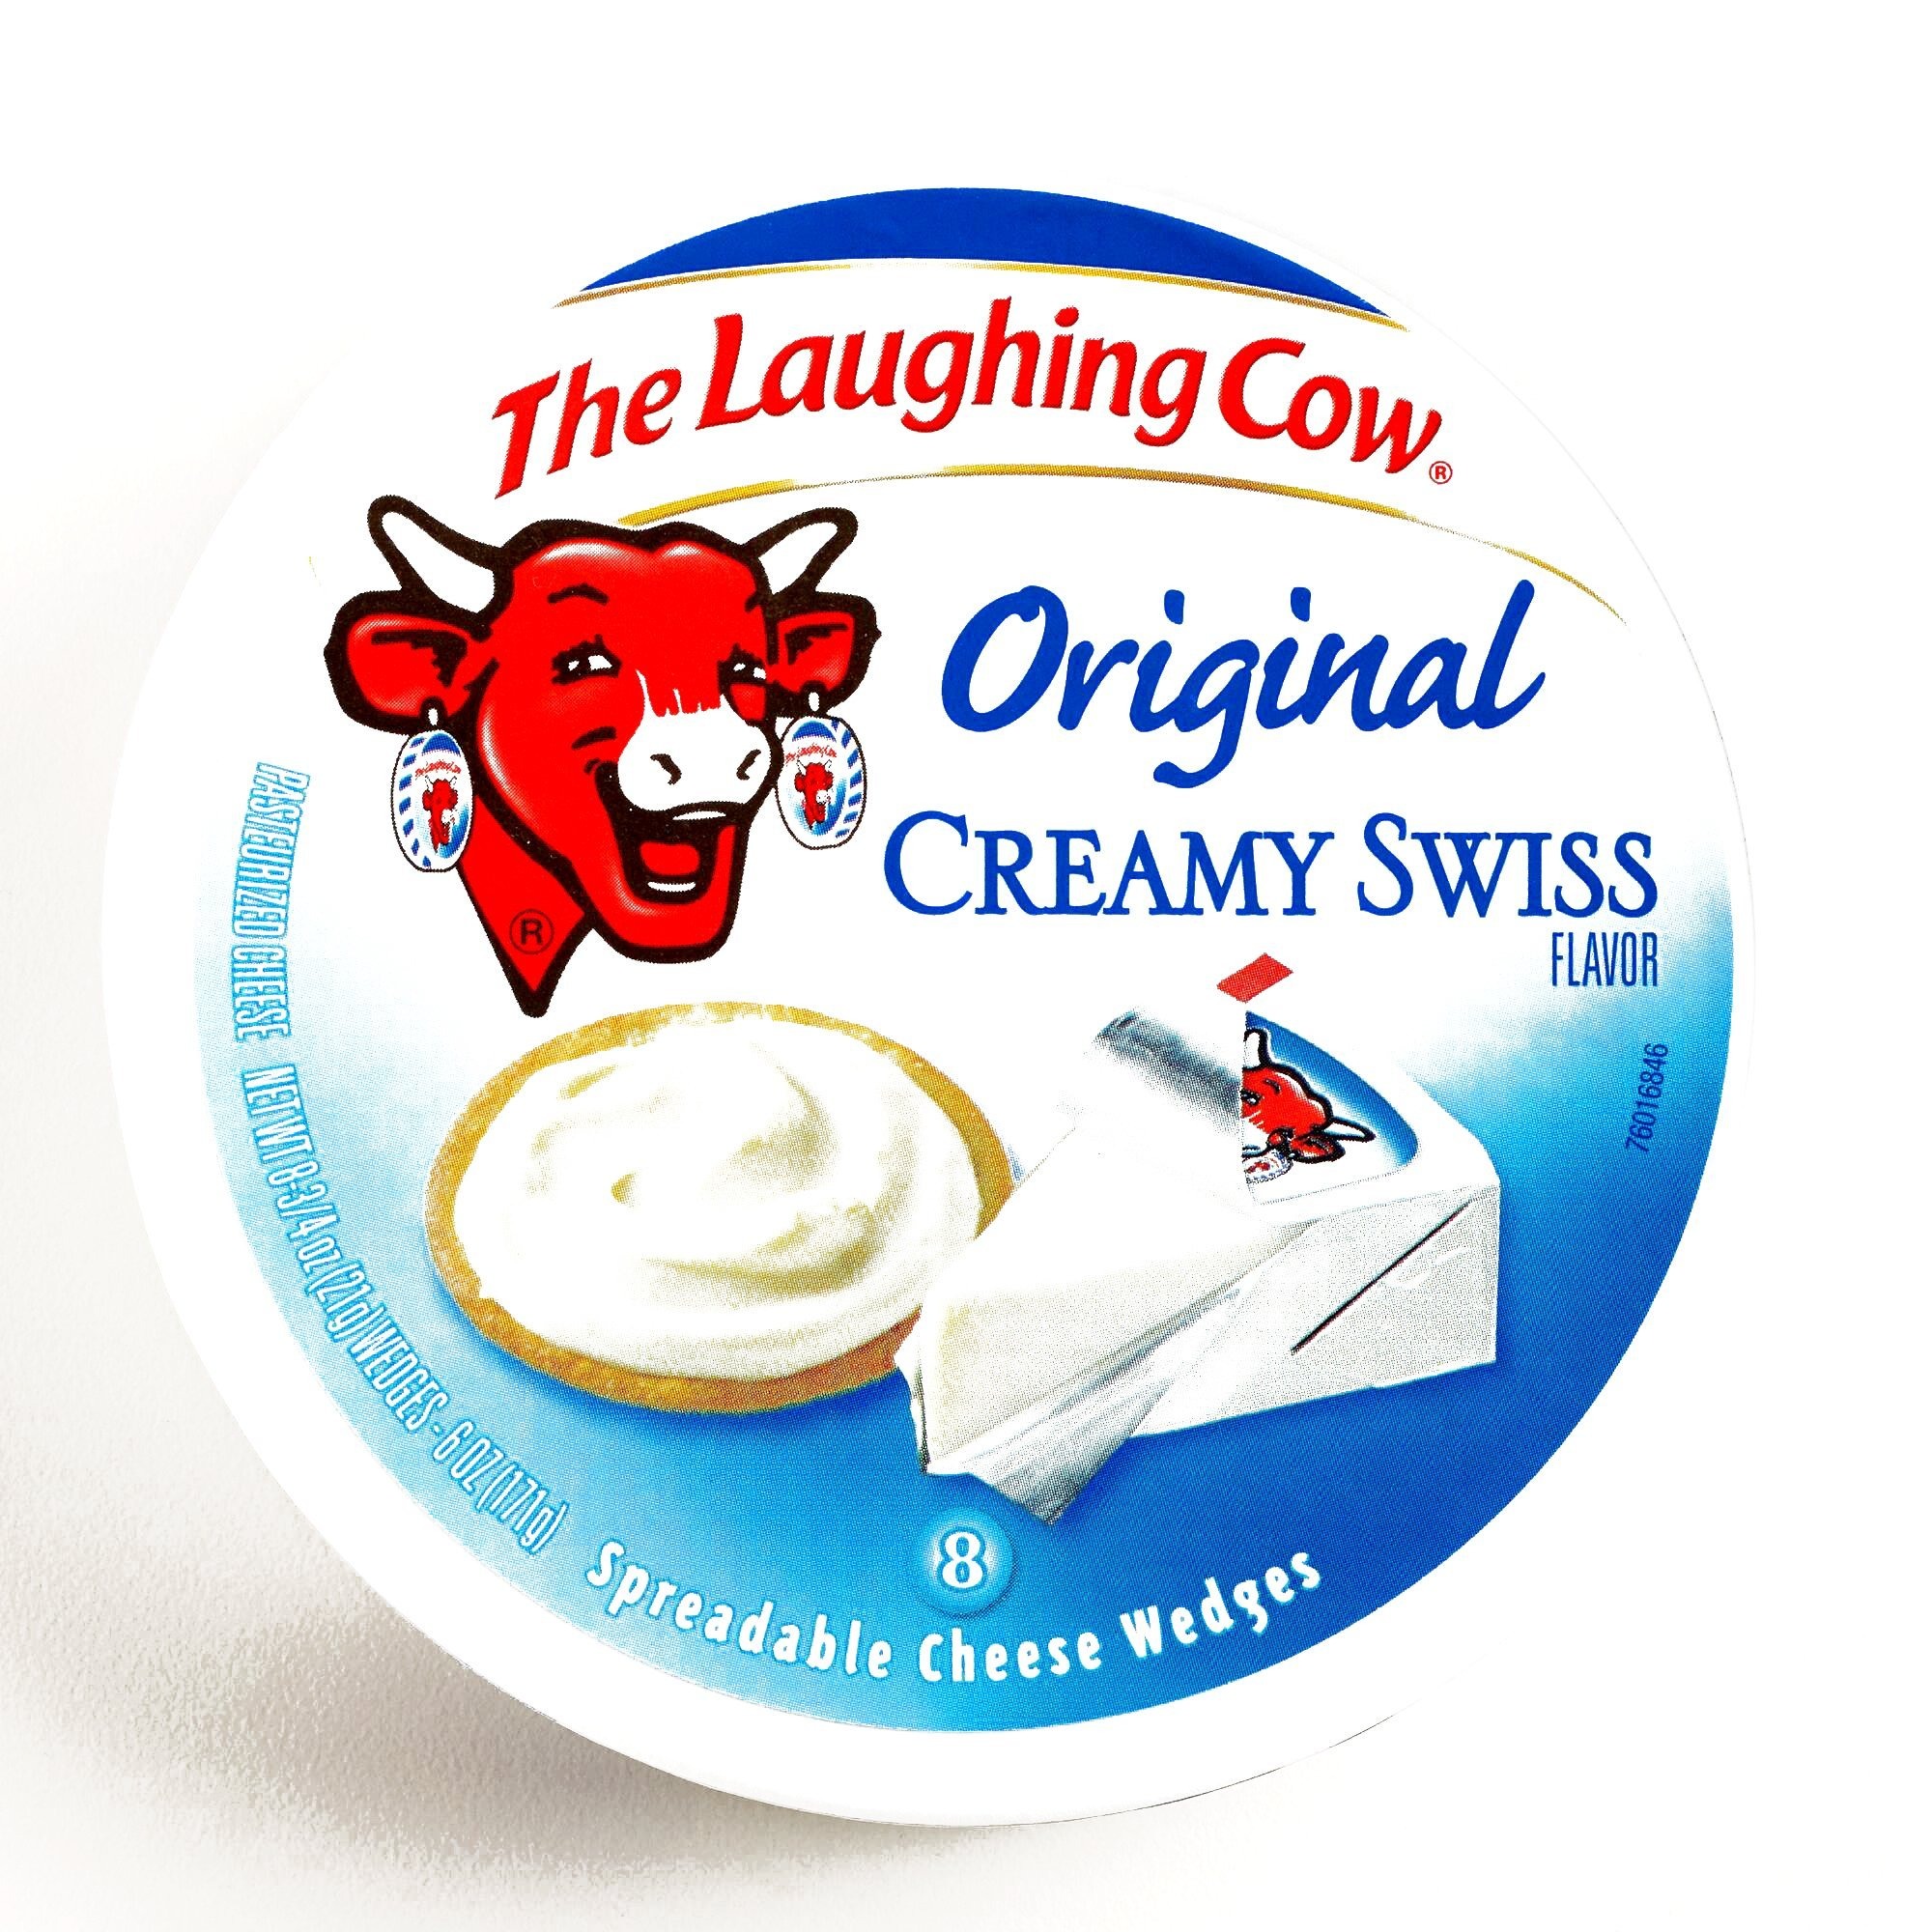
Item Name: Laughing Cow Original Creamy Swiss Cheese 6 oz each (4 Items Per Order)
Value: 4.0
Unit: Count

Price: 4.99